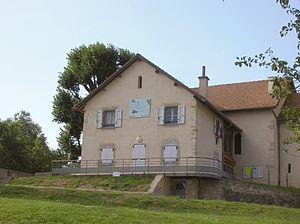
mairie de Mont-Saint-Martin (Isère) France.
Mont-Saint-Martin est une commune française située dans le département de l'Isère en région Auvergne-Rhône-Alpes.